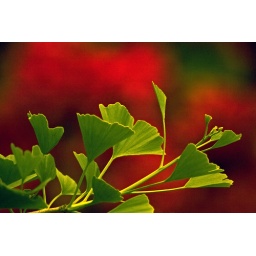
Ginkgo leaves with a pink rhododendron plant in the background.